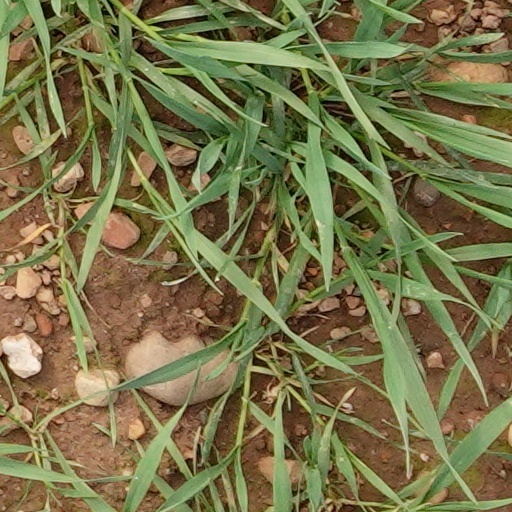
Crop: wheat